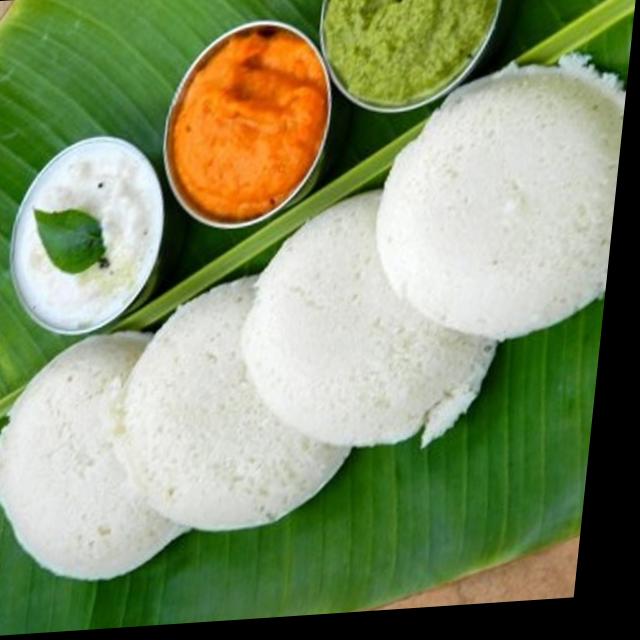
Dish: idli